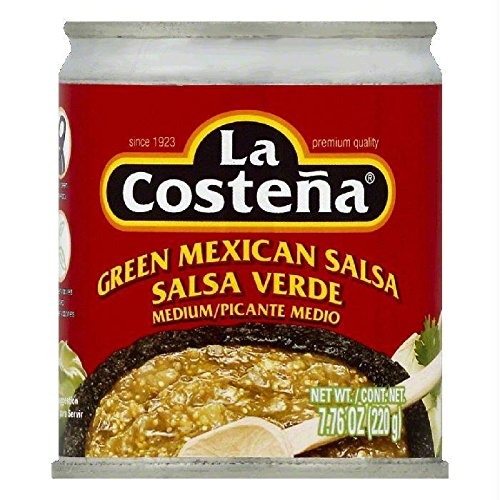
Item Name: La Costena Salsa Green Medium, 7 oz
Bullet Point: Natural ingredients are used for the best taste
Value: 7.0
Unit: oz

Price: 16.78